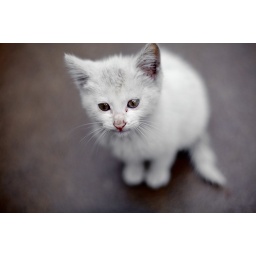
cute stray hanging out near my home in Shanghai.